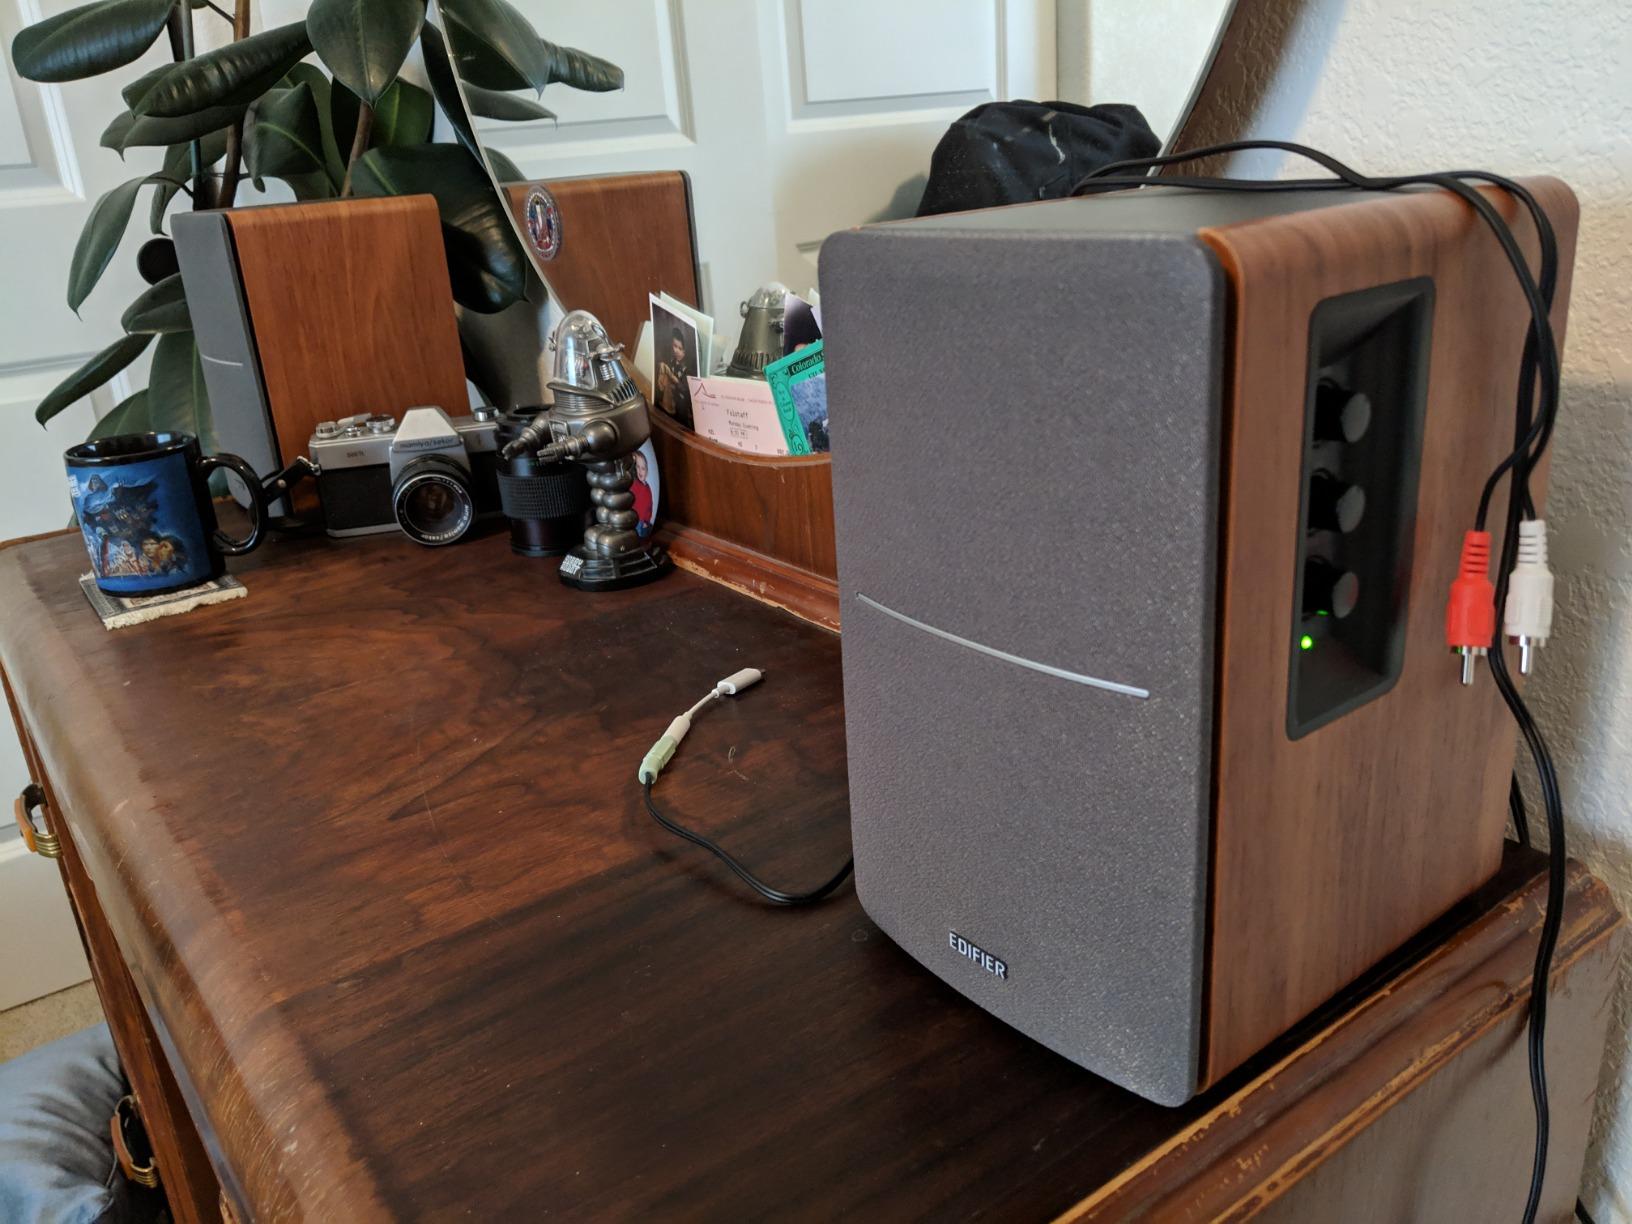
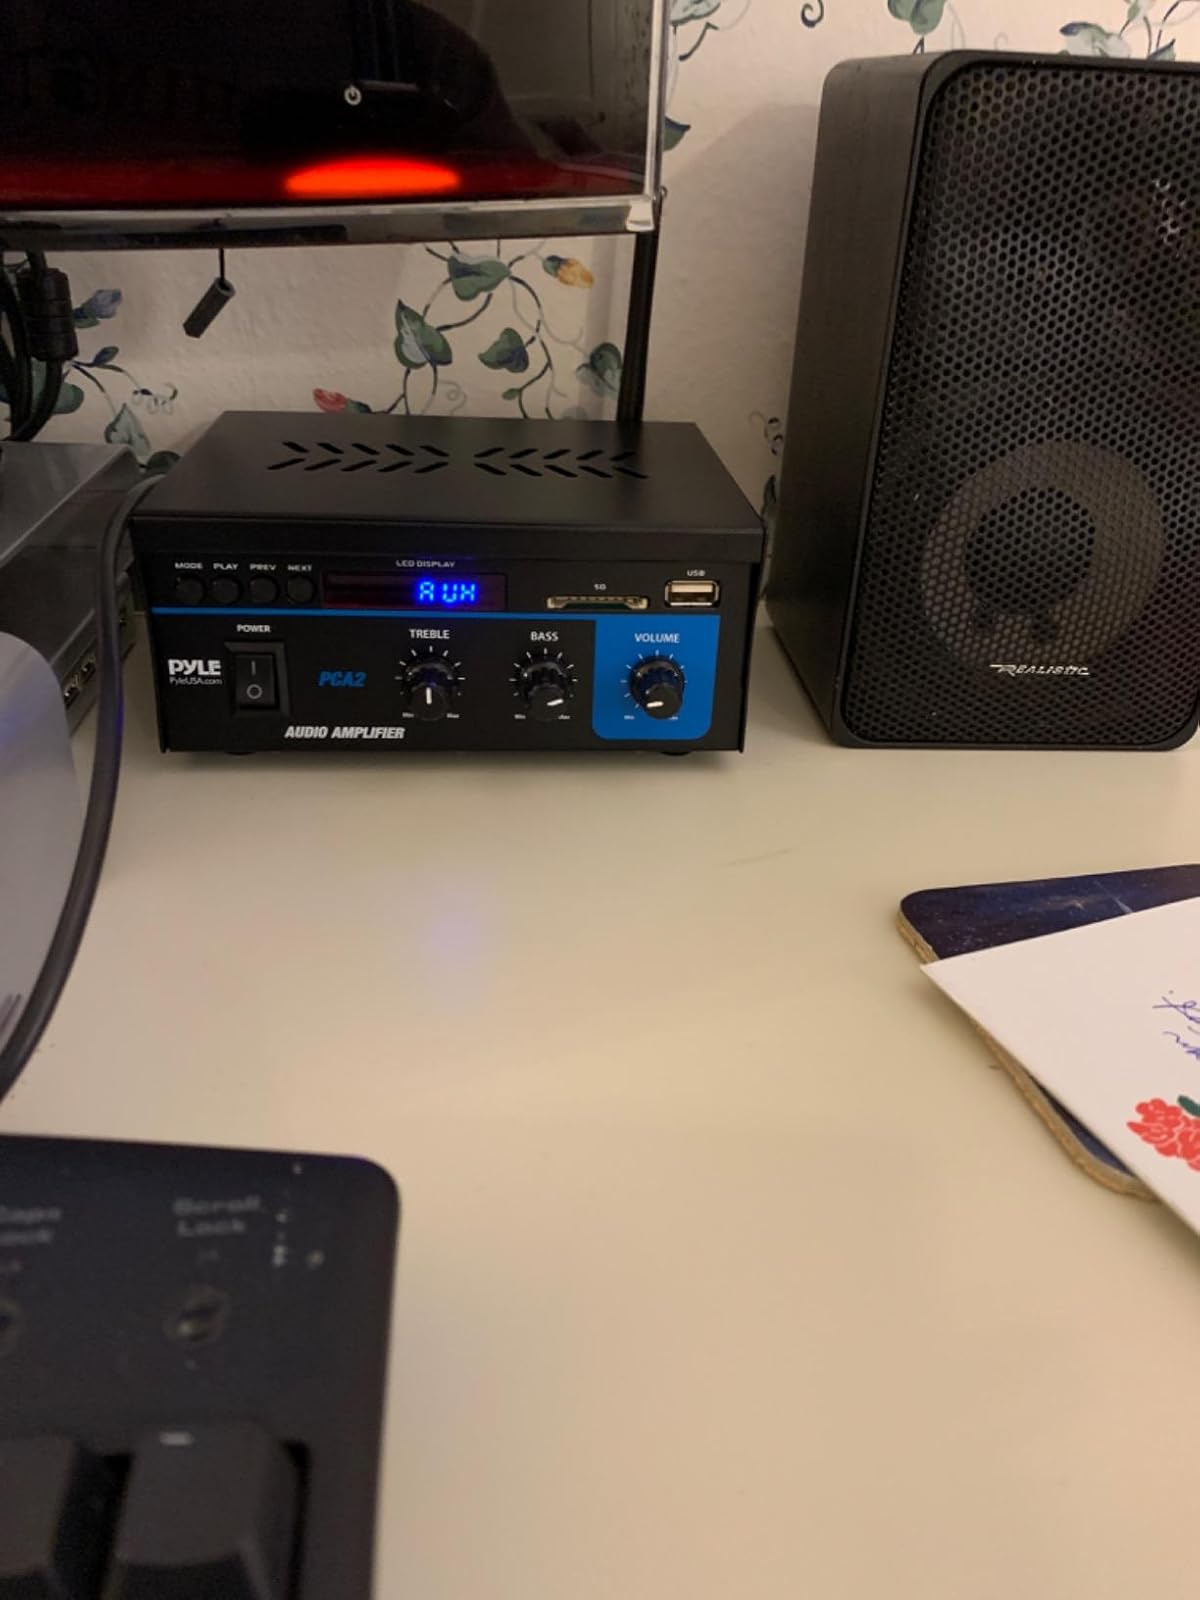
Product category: speaker
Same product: no